Occupy movement

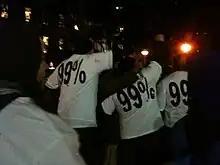
Protesters with the "99%" t-shirts at Occupy Wall Street on 17 November 2011 near the New York City Hall.

The phrase "The 99%" is a political slogan used by participants in the Occupy movement. It was originally launched as a Tumblr blog page in late August 2011. It refers to the concentration of wealth among the top 1% of income earners compared to the other 99 percent; the top 1 percent of income earners nearly tripled their after-tax income over the last thirty years, according to a Congressional Budget Office (CBO) report.